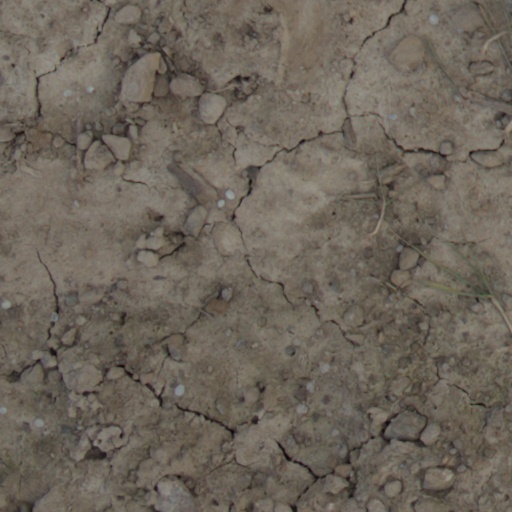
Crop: wheat